Matchlock

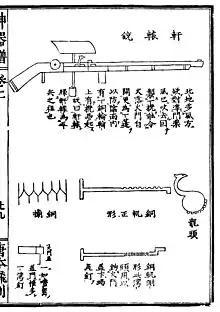
A Chinese Arquebus with a rain cover, c. 1598

In Japan, the first documented introduction of the matchlock, which became known as the "tanegashima", was through the Portuguese in 1543. The "tanegashima" seems to have been based on "snap matchlocks" that were produced in the armory of Goa in Portuguese India, which was captured by the Portuguese in 1510. While the Japanese were technically able to produce tempered steel (e.g. sword blades), they preferred to use work-hardened brass springs in their matchlocks. The name "tanegashima" came from the island where a Chinese junk (a type of ship) with Portuguese adventurers on board was driven to anchor by a storm. The lord of the Japanese island Tanegashima Tokitaka (1528–1579) purchased two matchlock rifles from the Portuguese and put a swordsmith to work copying the matchlock barrel and firing mechanism. Within a few years, the use of the "tanegashima" in battle forever changed the way war was fought in Japan.